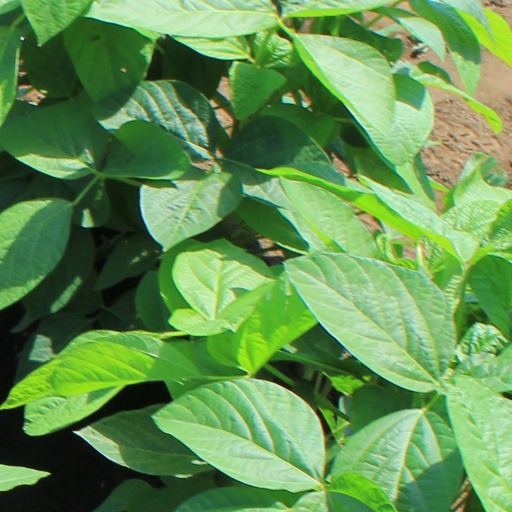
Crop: soybean